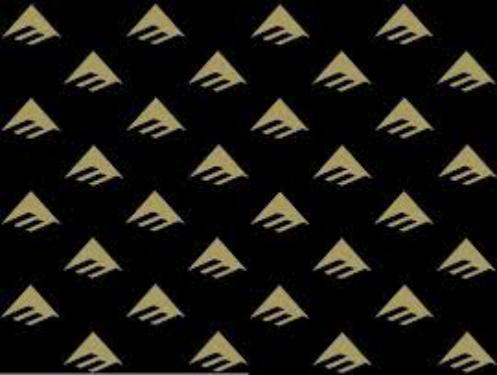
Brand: Emerica
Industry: Clothes